Dorney Lake

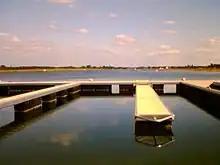
The rowers' starting line at Dorney Lake

The lake's dimensions follow the FISA rules for a rowing lake suitable for hosting a World Rowing Championship, World Rowing Cup or Olympic regatta: